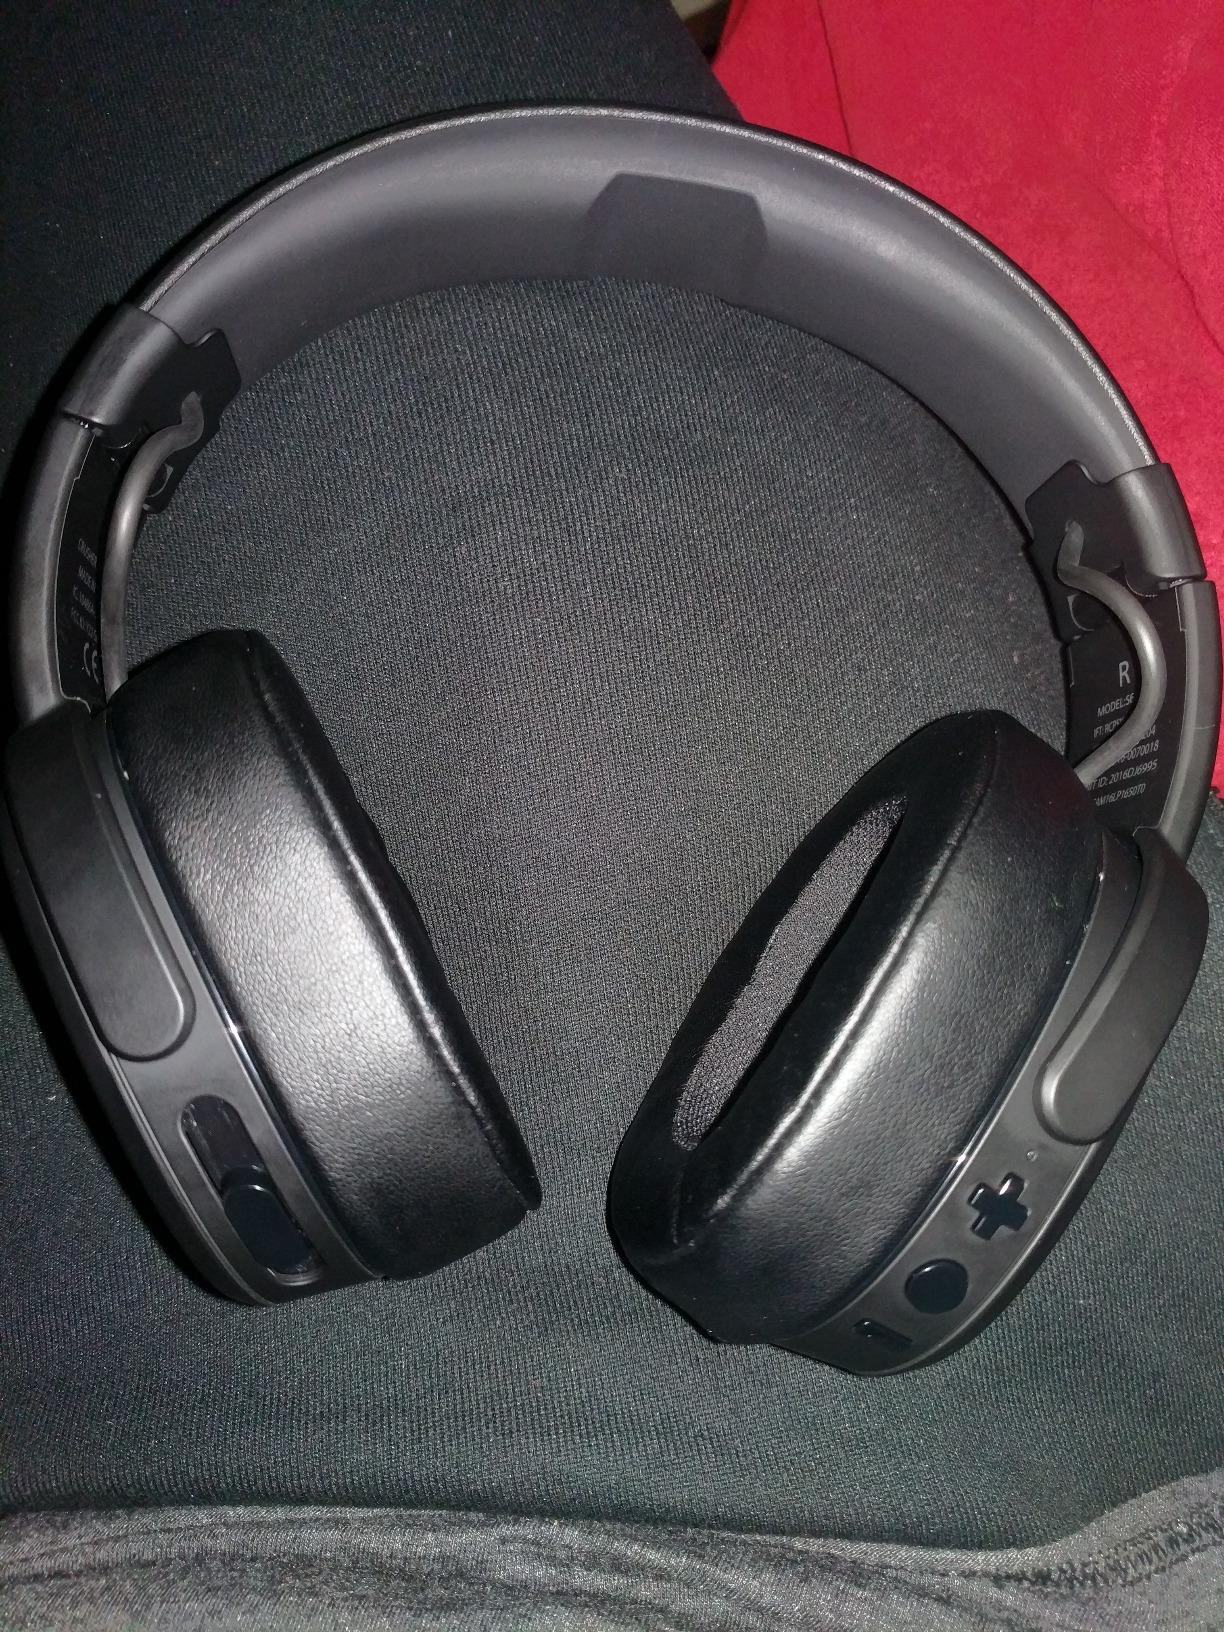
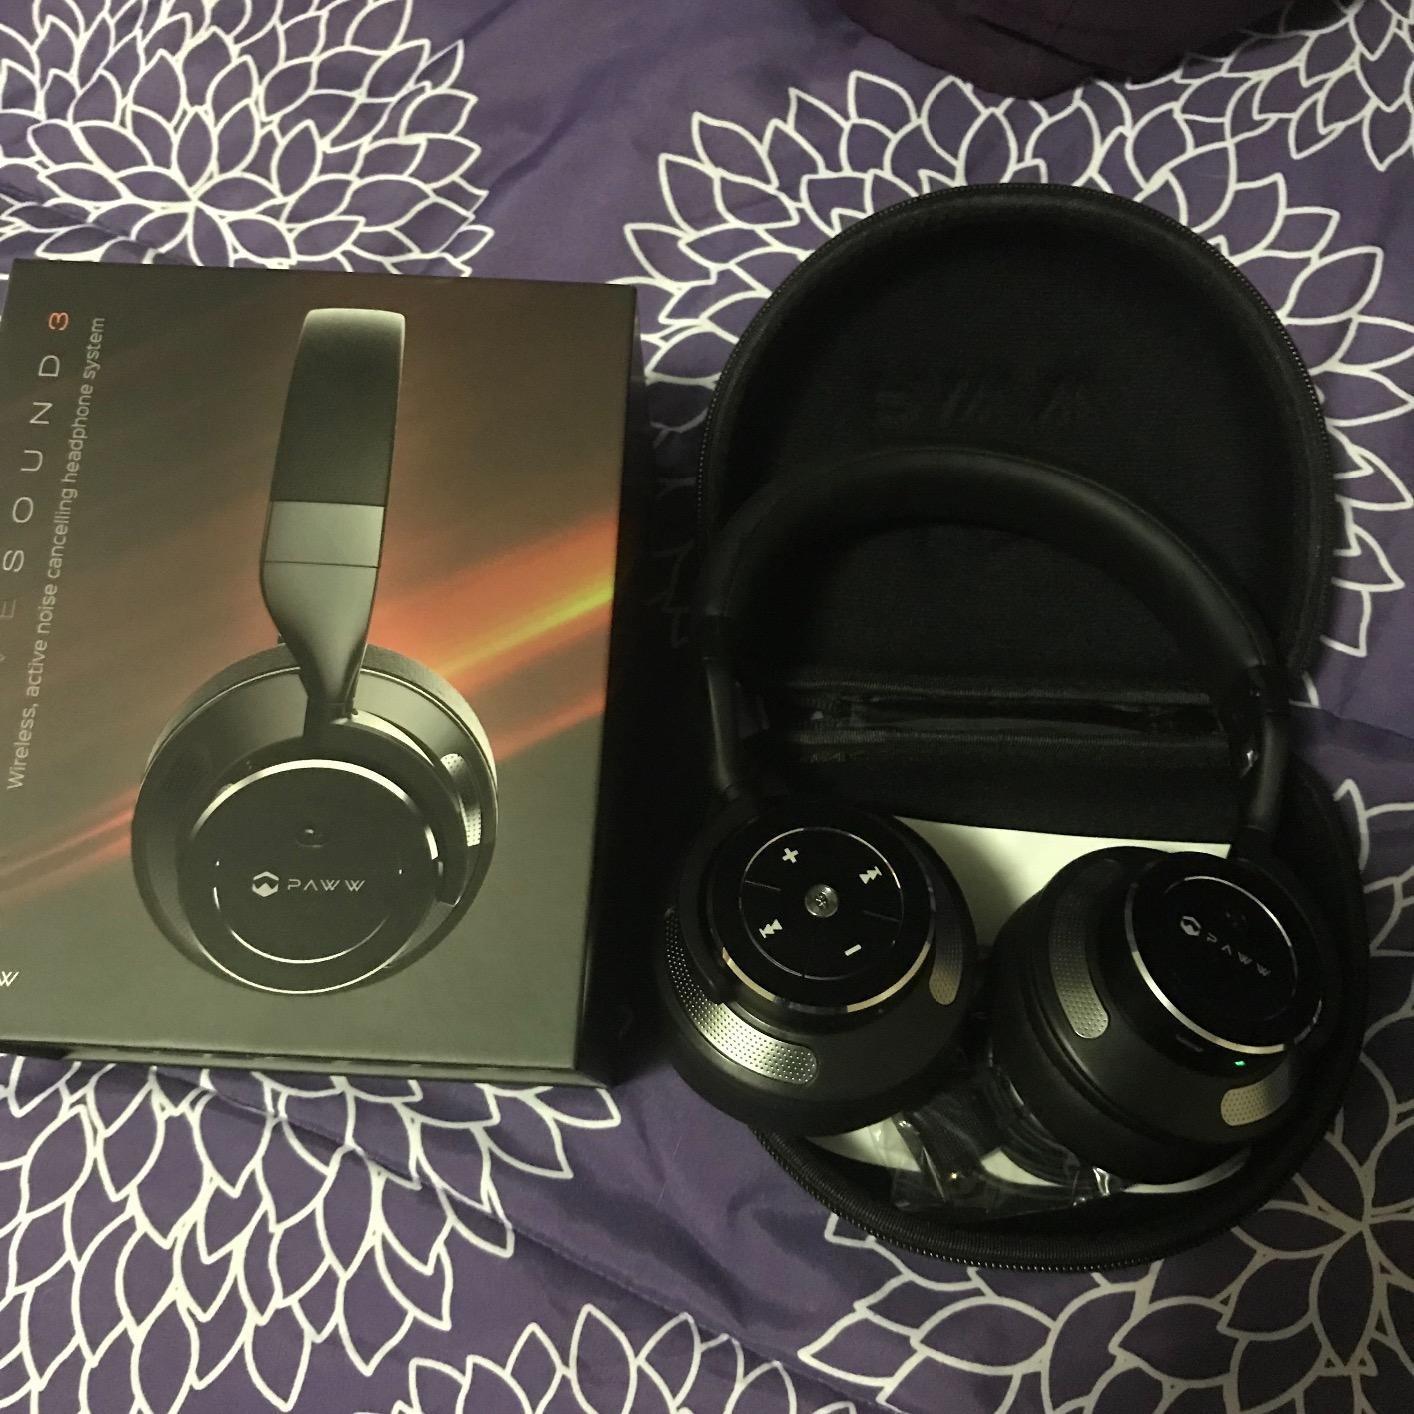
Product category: headphones
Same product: no